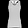
Label: T - shirt / top